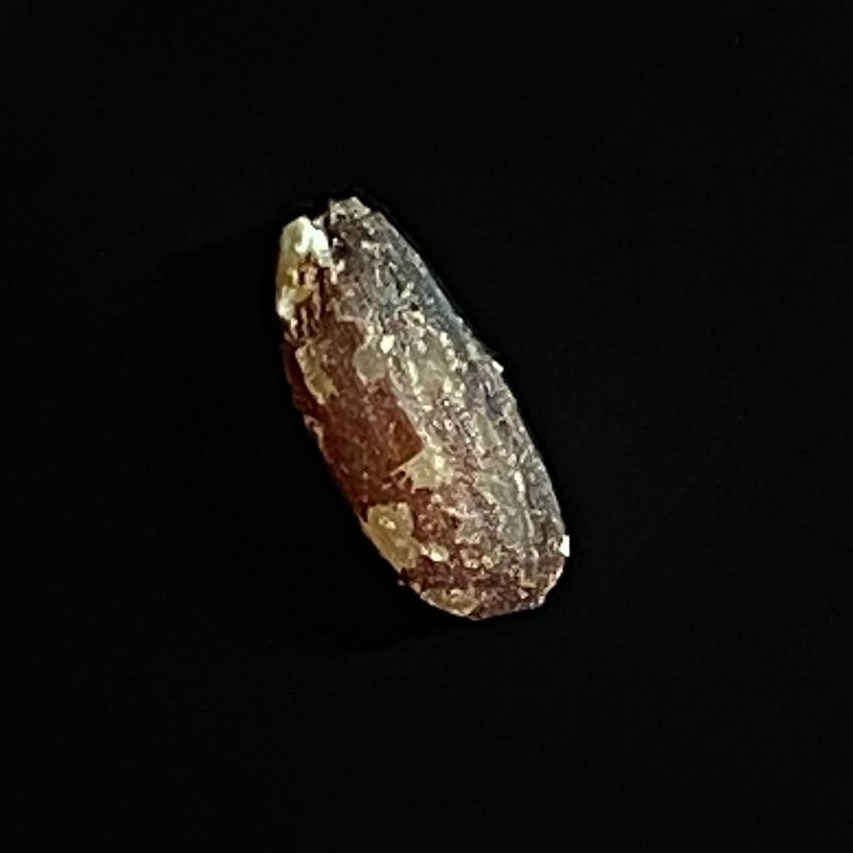
Rice variety: Lal_Biroi